Apollo 15

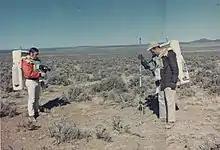
Gordon (right) and Schmitt during geology training

The backup crew was Richard F. Gordon Jr. as commander, Vance D. Brand as command module pilot and Harrison H. Schmitt as Lunar Module pilot. By the usual rotation of crews, the three would most likely have flown Apollo 18, which was canceled. Brand flew later on the Apollo–Soyuz Test Project and on STS-5, the first operational Space Shuttle mission. With NASA under intense pressure to send a professional scientist to the Moon, Schmitt, a geologist, was selected as LMP of Apollo 17 instead of Joe Engle.